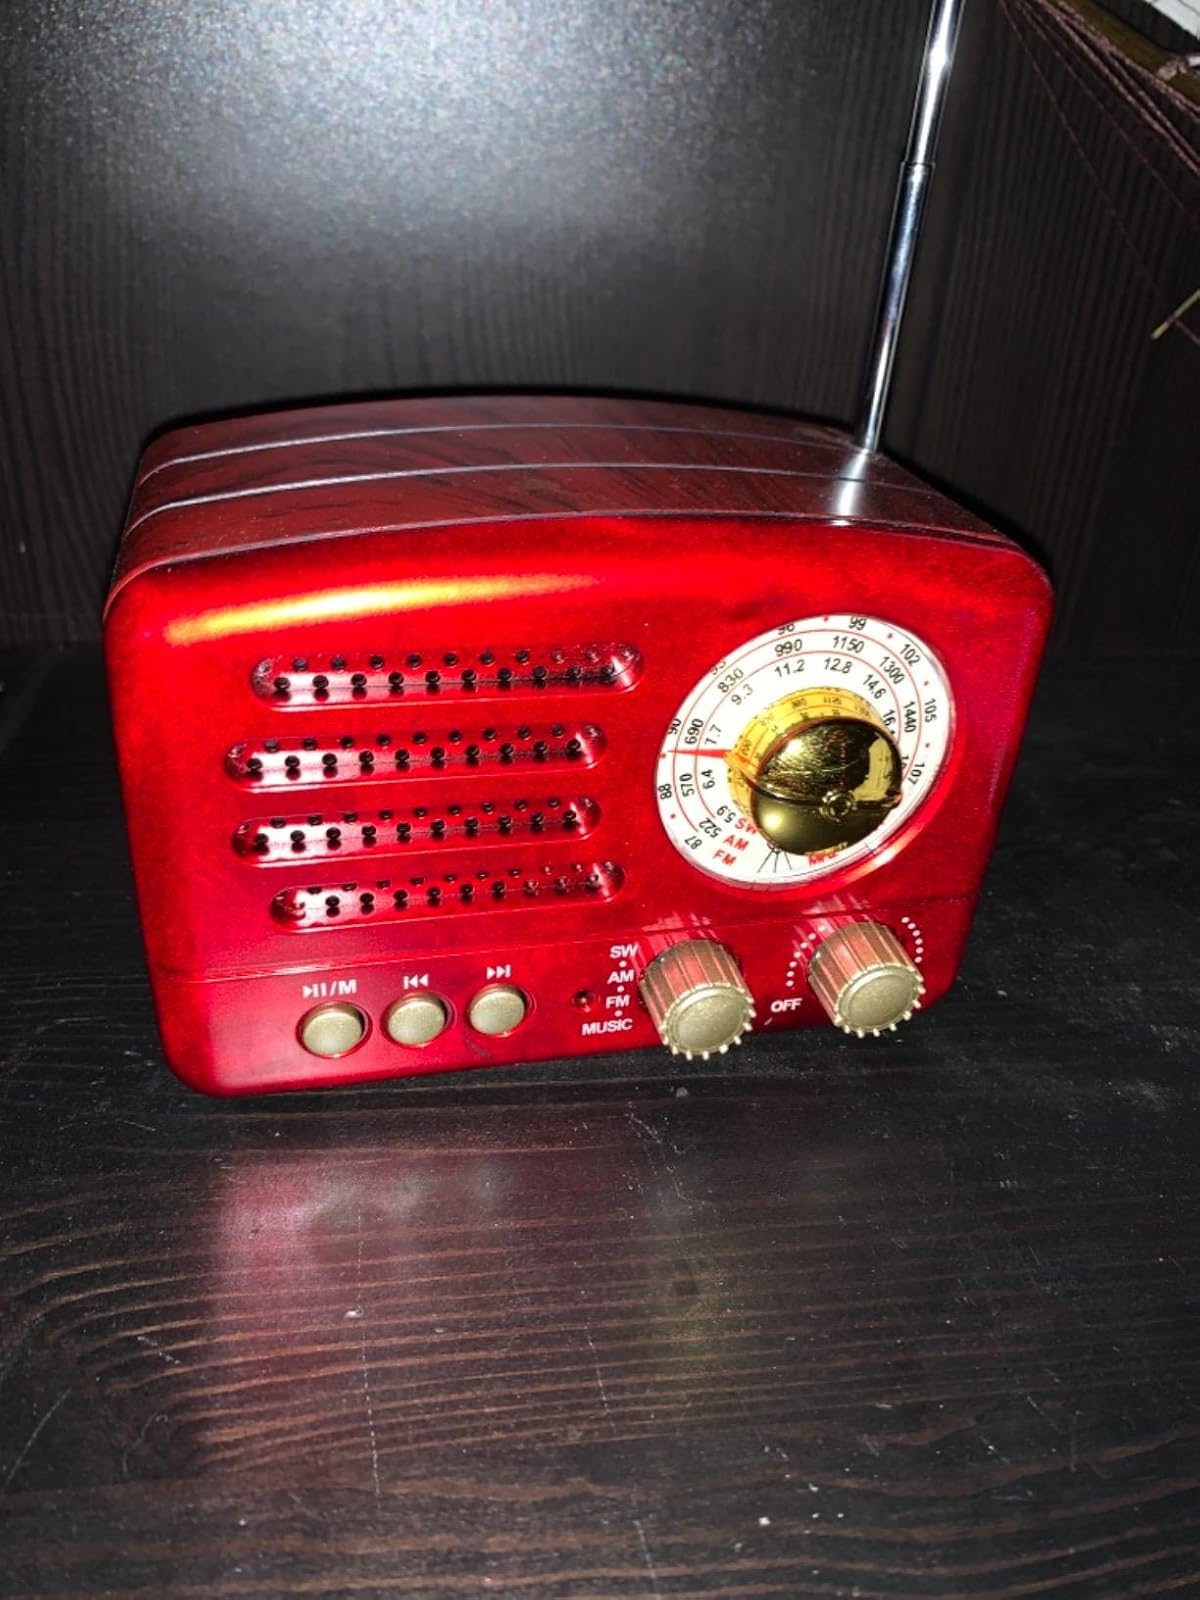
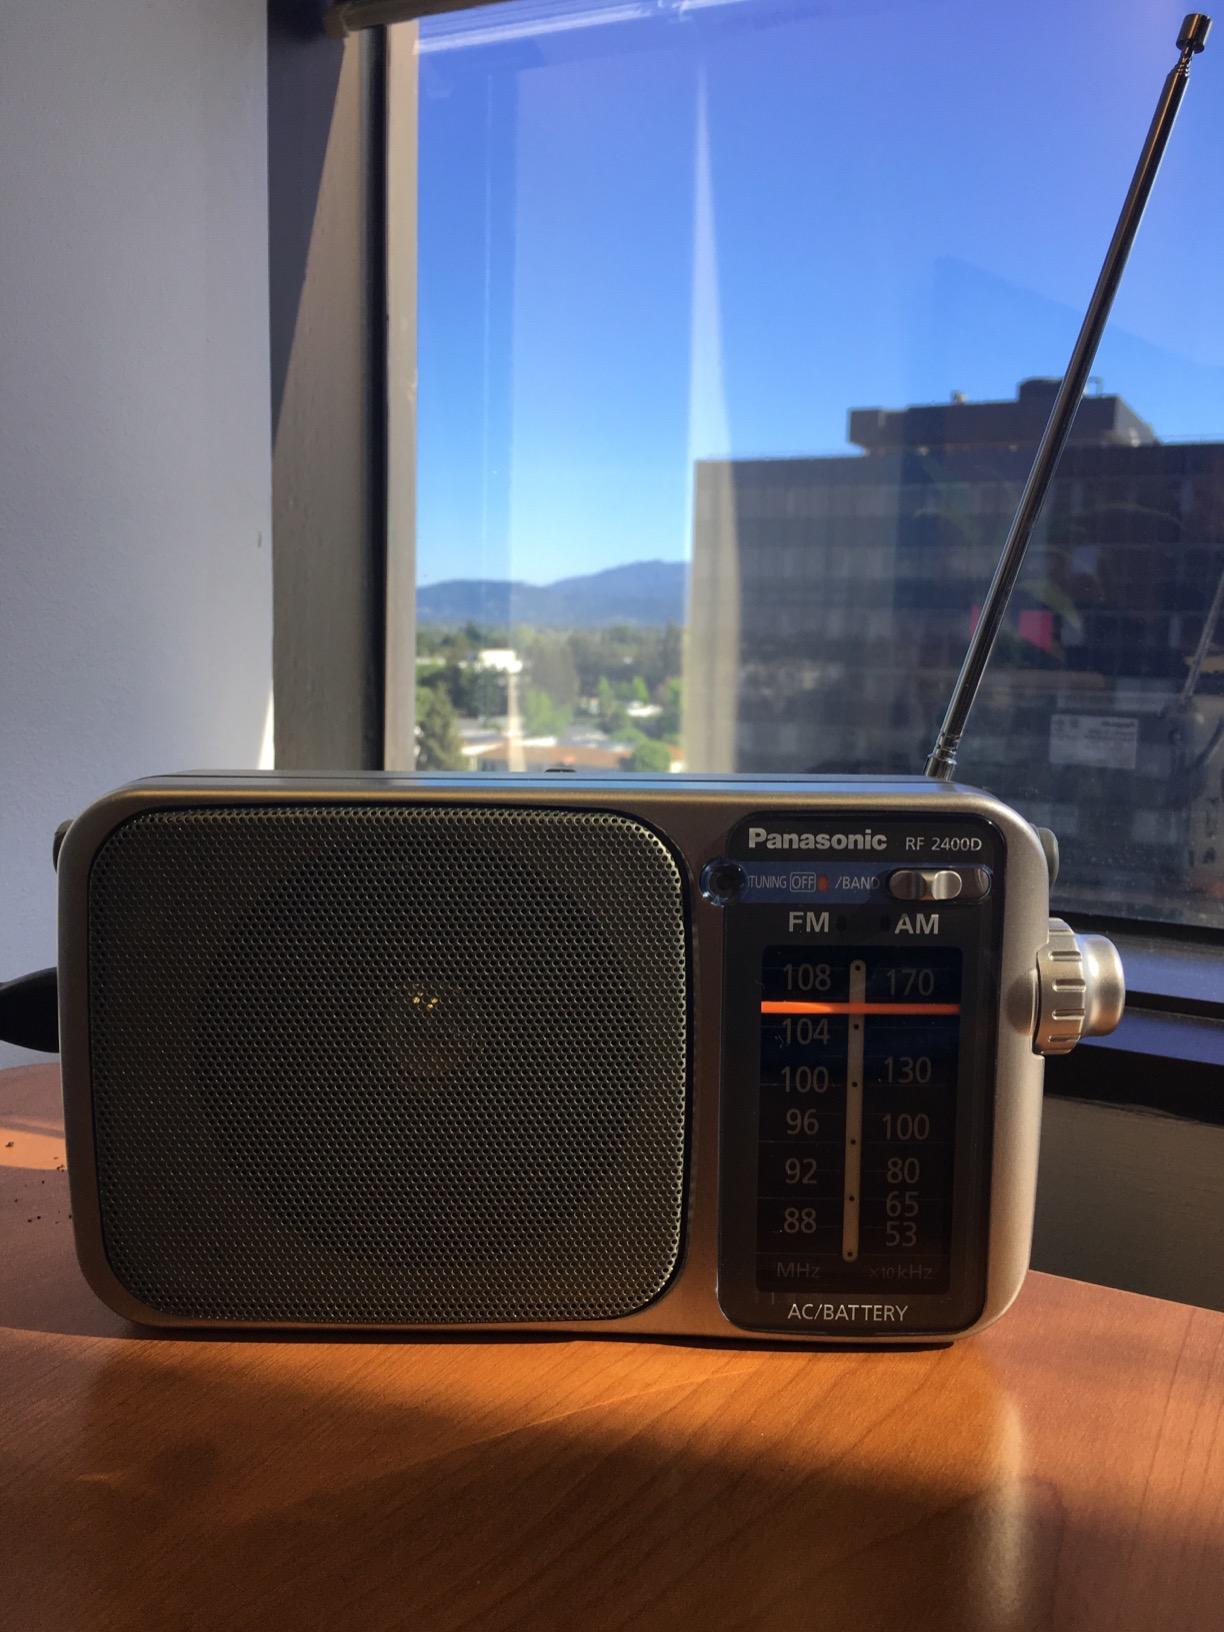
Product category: radio
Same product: no